Christen Press

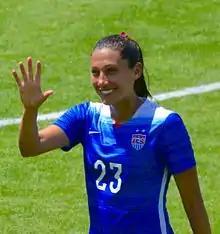
Press in 2015

Press scored a career-high 11 goals (and ranked third-best on the national team) in 2014. During a group stage match against Argentina at the 2014 International Tournament of Brasília, she scored four goals helping the United States win 7–0, and qualify for the championship game. Earlier in the year, she scored a goal against Russia in a friendly on February 8, 2014, and again on February 13, 2014. She was selected by national team head coach Tom Sermanni to play at the 2014 Algarve Cup. In October, Press featured in the 2014 CONCACAF Women's Championship where the team won the tournament.